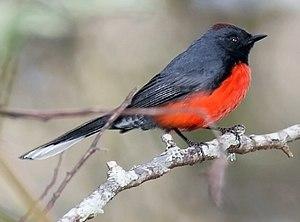
La Paruline ardoisée est une espèce de passereaux appartenant à la famille des Parulidae.